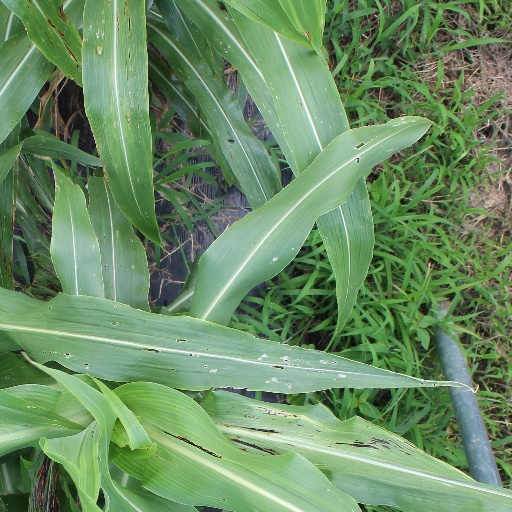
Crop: sorghum